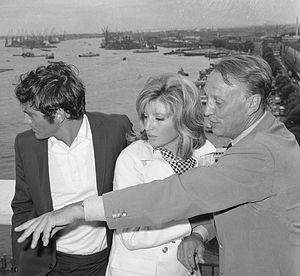
Modesty Blaise est un film britannique réalisé par Joseph Losey et sorti en 1966.